2011 royal tour of Canada

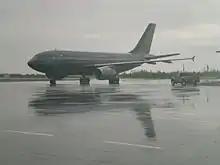
The Airbus CC-150 Polaris at Yellowknife Airport that was used to transport the then Duke and Duchess

After visiting Province House, PEI's provincial legislature at Charlottetown, the couple learned of Canadian military accomplishments in Prince Edward Island National Park, before William took part in "a training session for the 'waterbird' emergency landing procedure in a Sea King helicopter at Dalvay-by-the-Sea." The day was a rainy one. At the hotel, a National Historic Site of Canada, the couple was welcomed to PEI by a traditional Miqmah smudging ceremony, where they sampled several kinds of local foods. , and Celtic cultural and culinary traditions. The couple then challenged each other to a dragon boat race. William's team won by half a length. Then on Dalvay Beach the couple chatted with beach volleyball players, sand castle builders and baked-lobster chefs. The final public event of the day was in Summerside, where the couple watched a Search and Rescue exercise at Summerside Harbour with the Canadian Coast Guard. The couple then flew to Yellowknife Airport, Yellowknife, Northwest Territories arriving early in the evening.